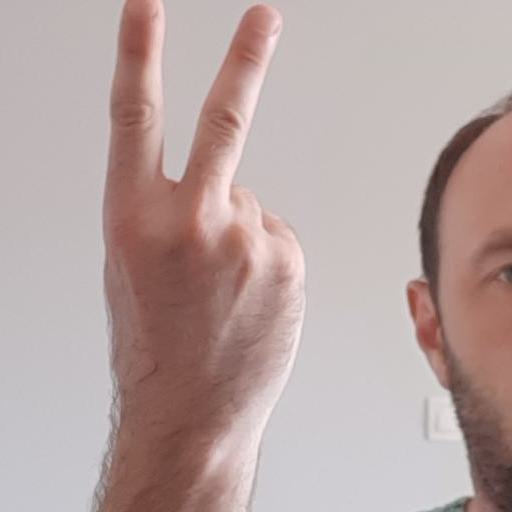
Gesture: peace_inverted